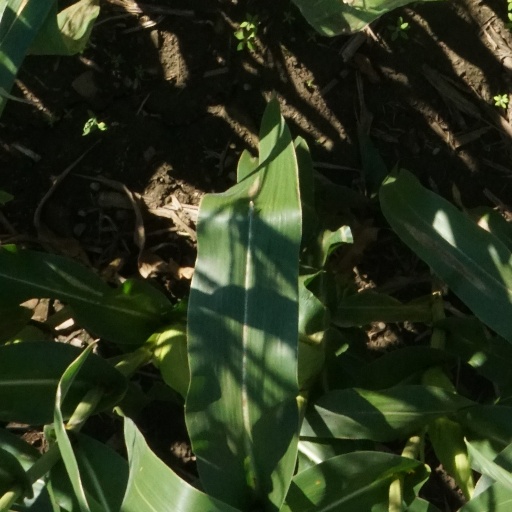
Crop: maize; corn